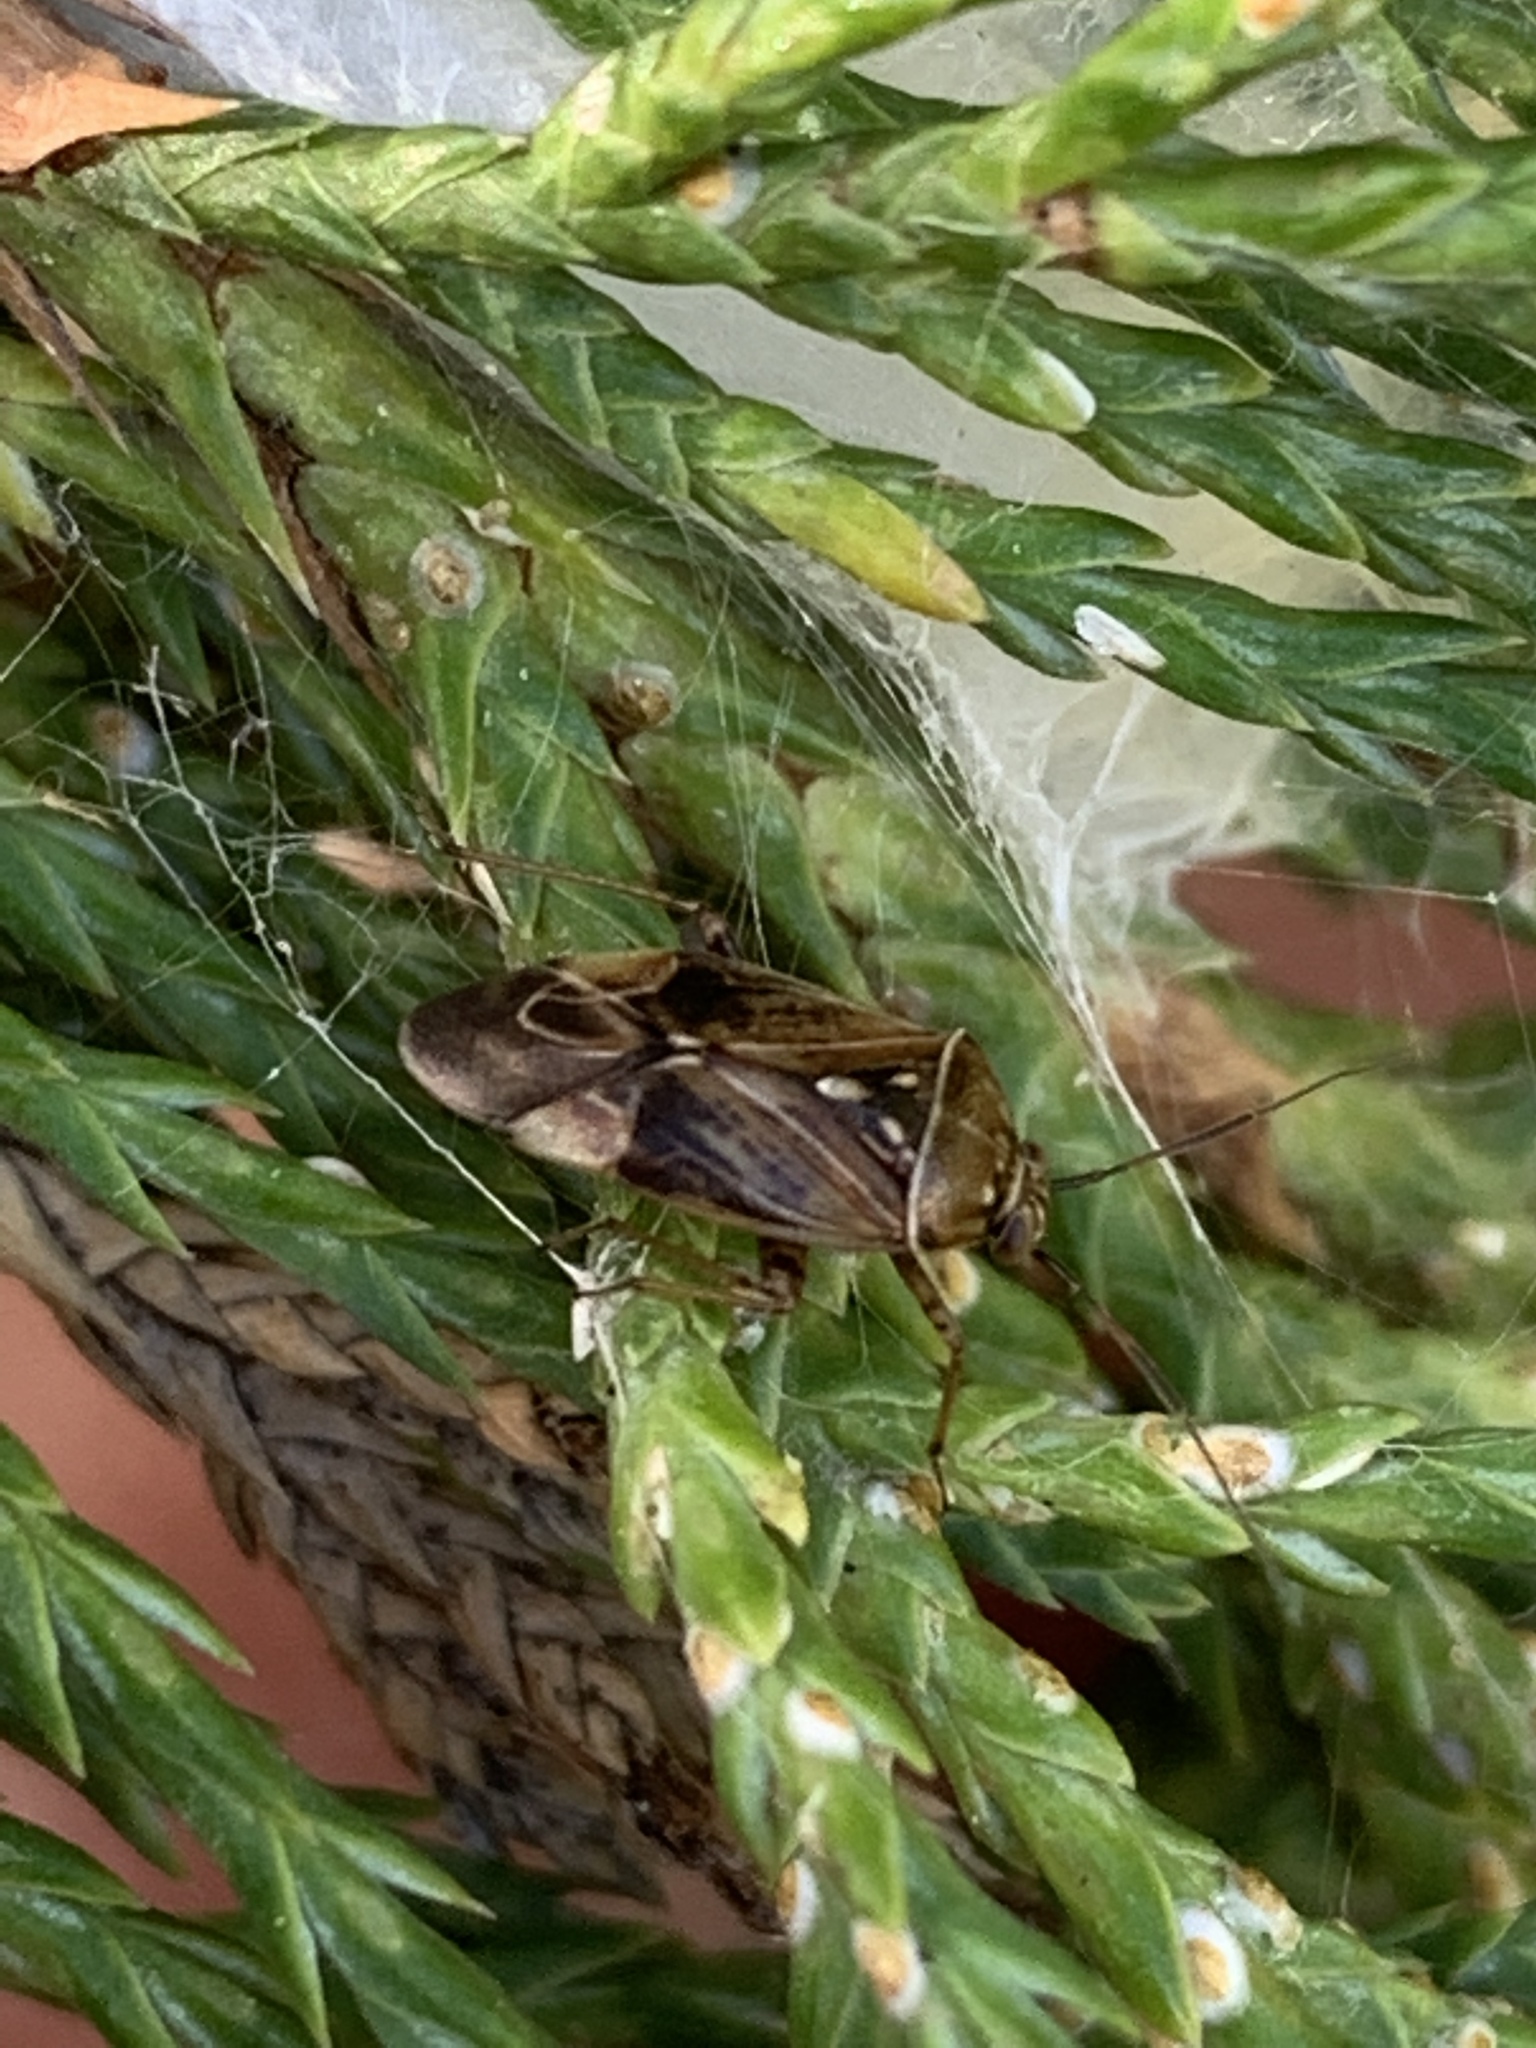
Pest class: lygus_bug